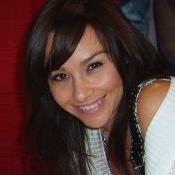
Age: 30